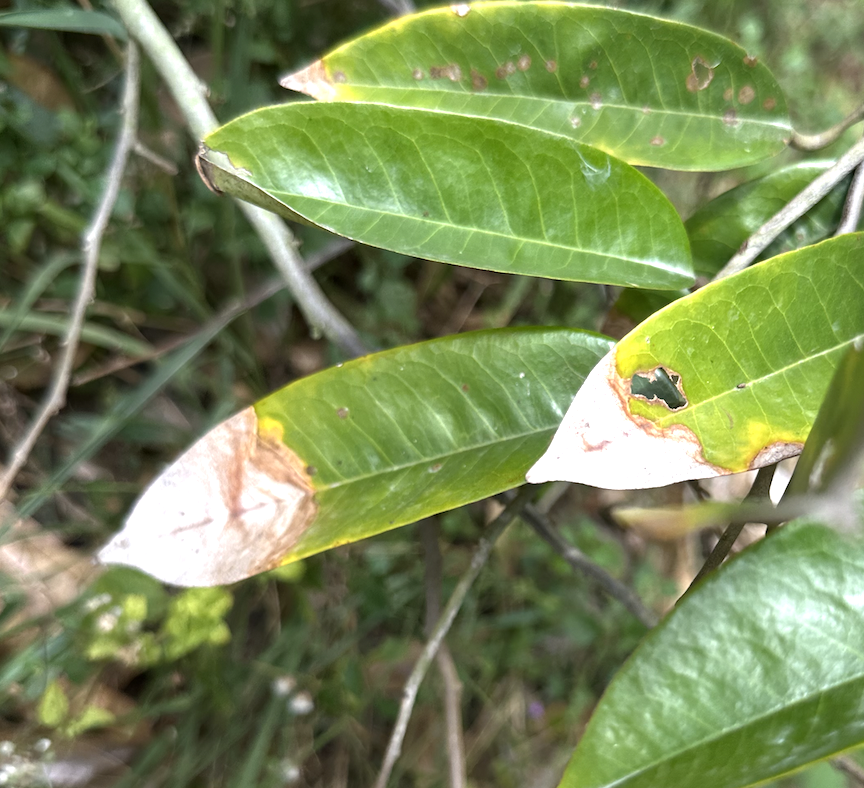
Label: anthracnose_disease